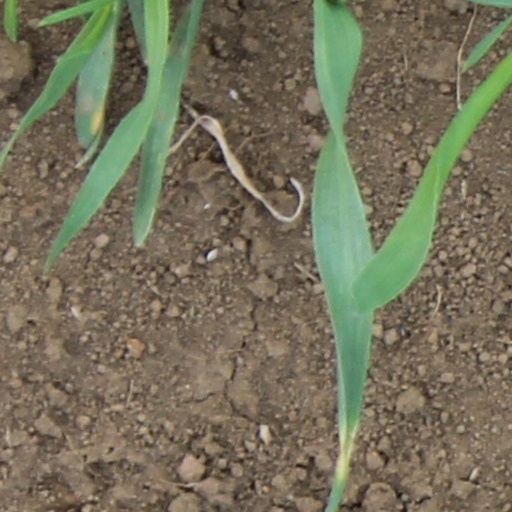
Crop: wheat